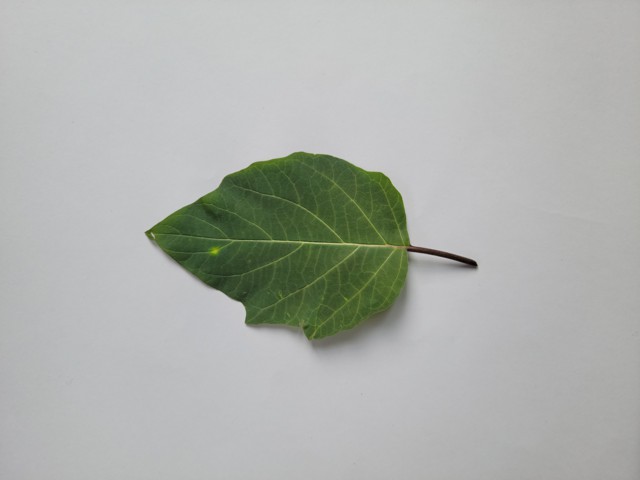
Plant: kalodhutura